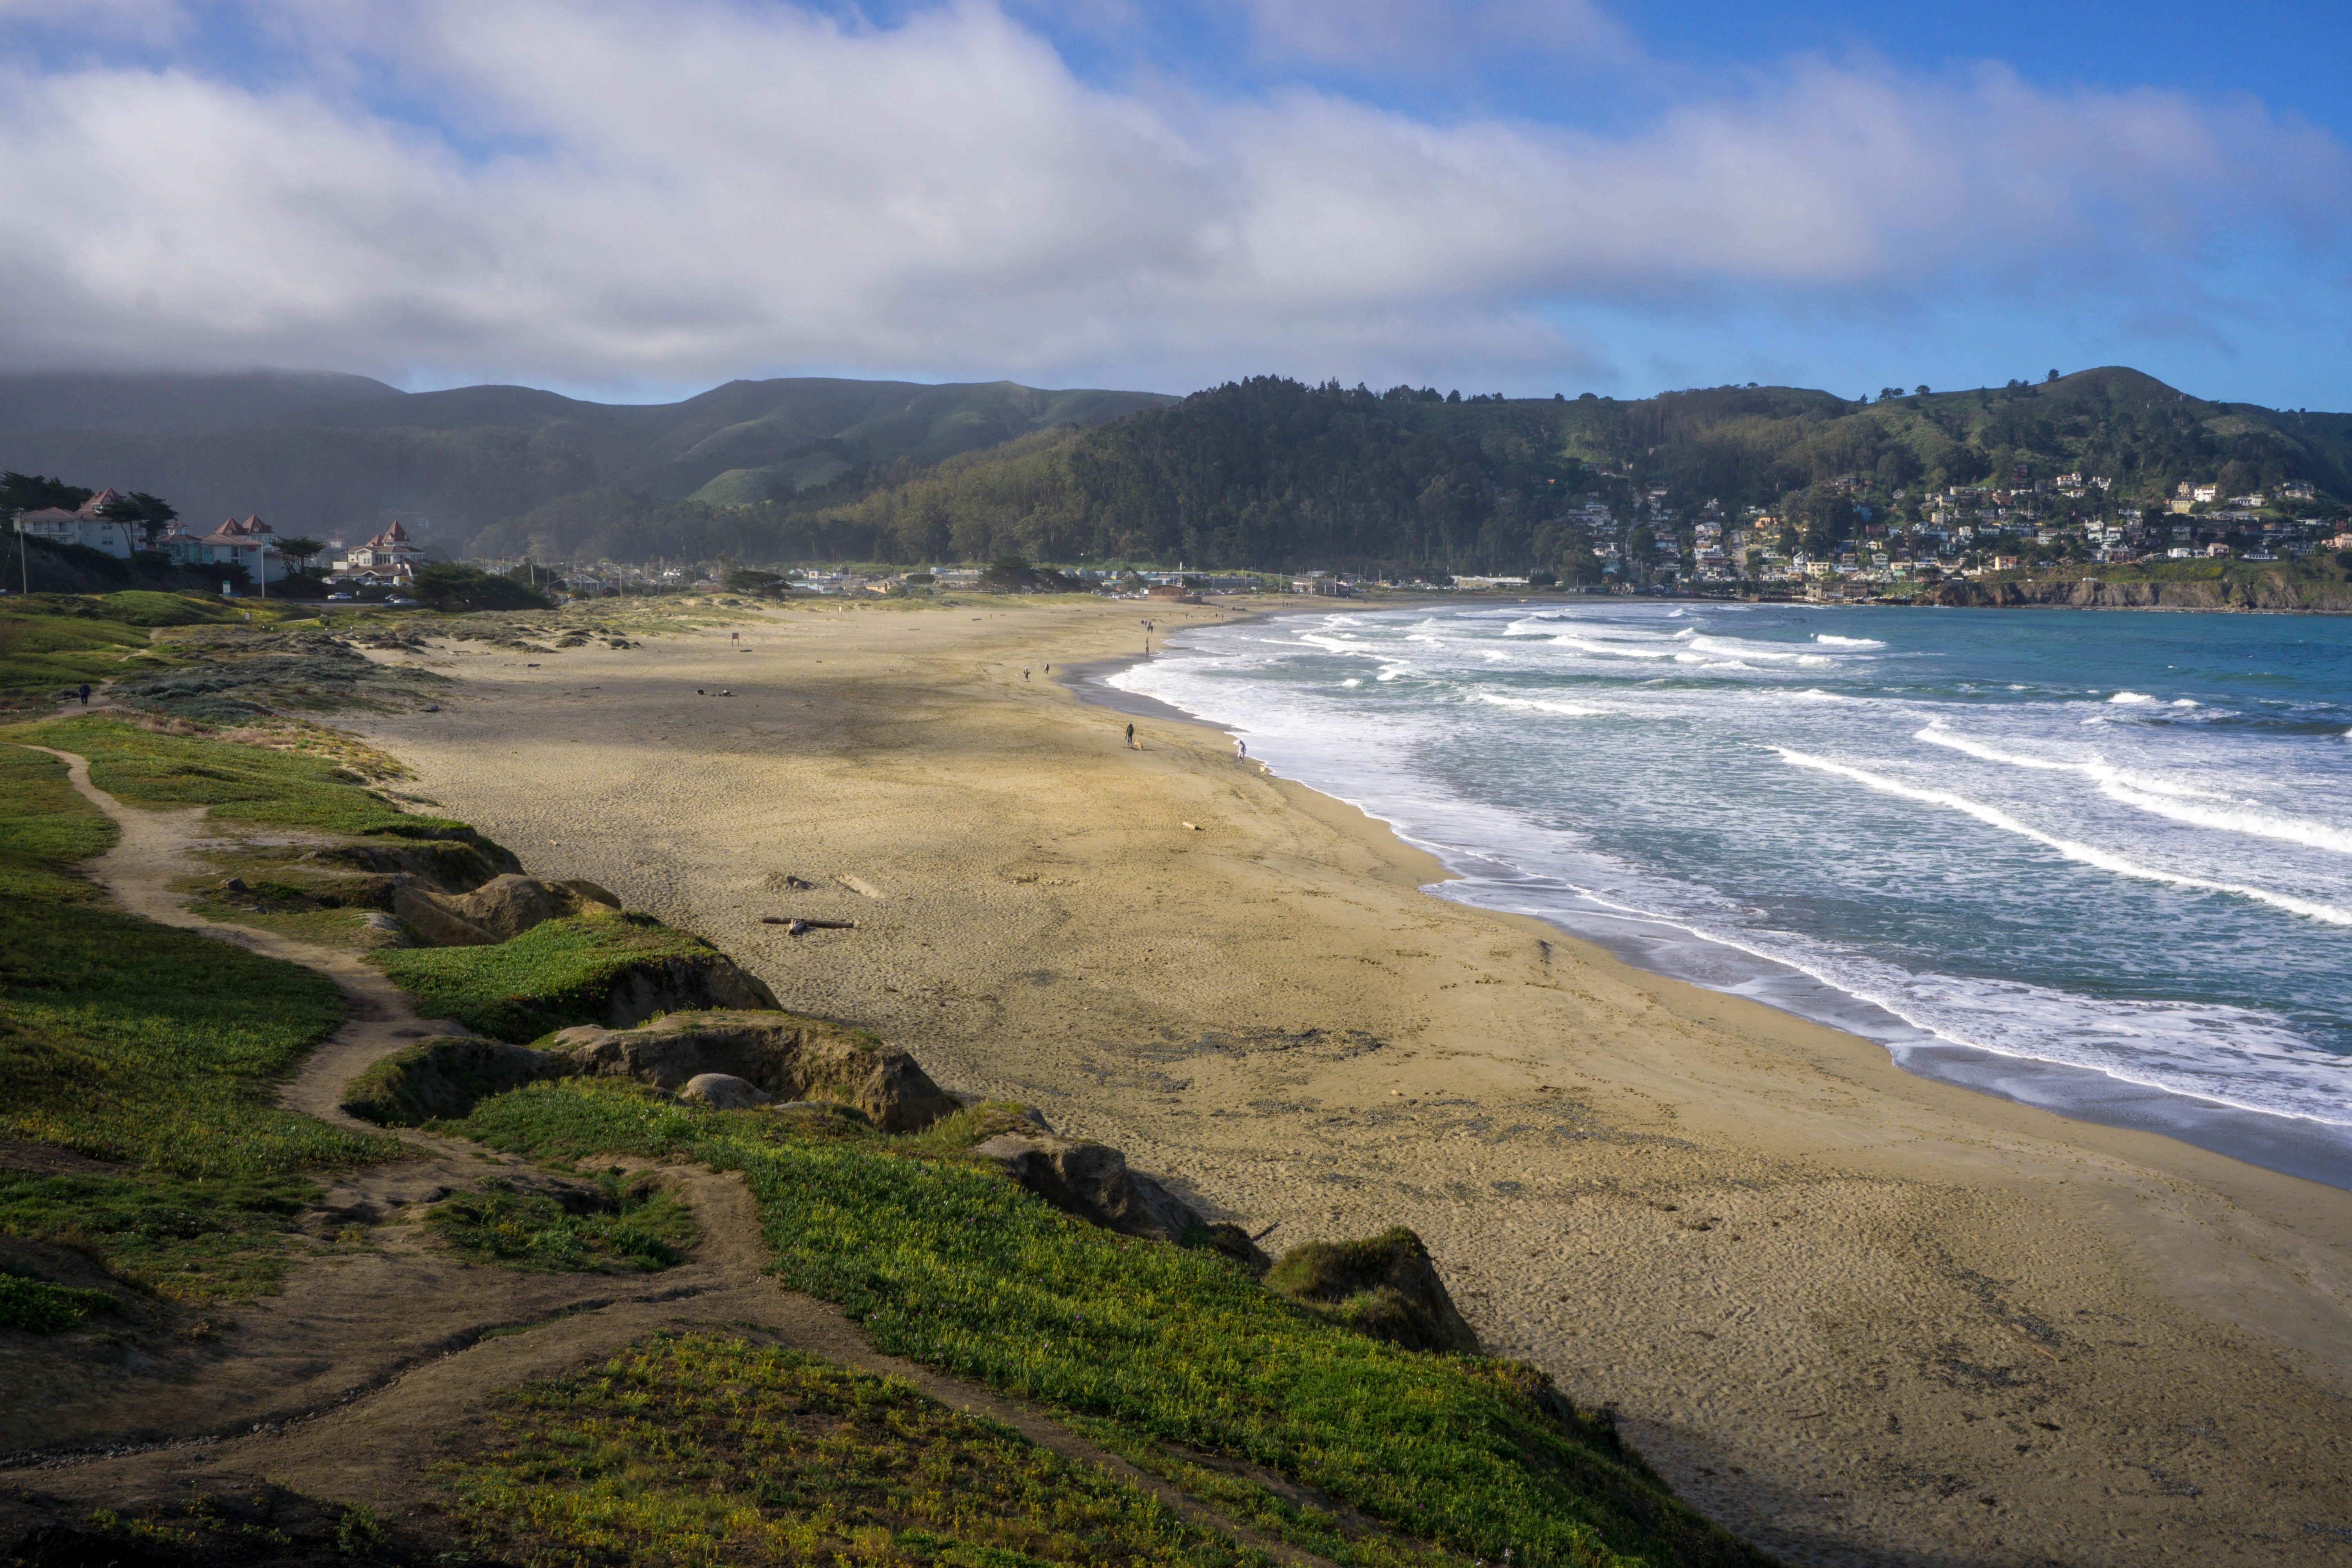
beach, landscape, sea, coast, water, rock, ocean, cloud, shore, wave, coastal, river, coastline, san francisco, cliff, seaside, cove, seascape, bay, reservoir, terrain, california, body of water, pacifica, loch, cape, landform, state beach